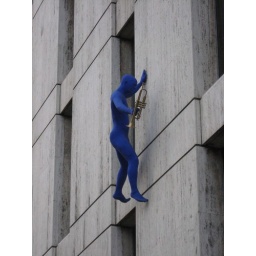
Unusual decoration on aide of building near borough market